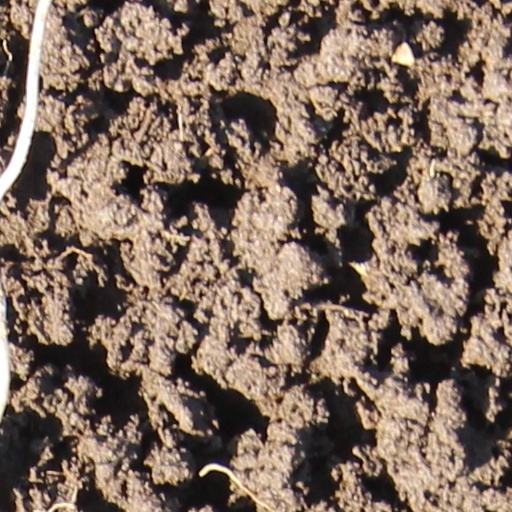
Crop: wheat